Glyptotherium

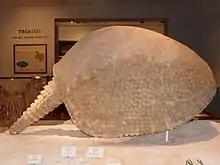

"Glyptotherium" is traditionally thought to consume wet, riparian herbs. The genus was mainly a grazer but also had a mixed diet of C3 and C4 plants based on isotope analyses of dental specimens recovered from the Late Pleistocene Cedral locality in San Luis Potosí, México. The locality preserves C4 plants from the families Poacea, Amaranthacea and Quenopodiacea, meaning that they were possible food sources for "Glyptotherium". Cedral specifically was an area with hot springs and open grasslands next to them, suggesting that "Glyptotherium" fed in grasslands near water sources, like the feeding habits of modern capybaras. Additional isotopic analysis of "Glyptotherium" and the giant ground sloth "Eremotherium" found the two to have similar isotopic levels to the extant amphibious "Hippopotamus", indicating that they were semi-aquatic herbivores that fed on aquatic plants. Additional studies of dental specimens from eastern Brazil suggest that the "Glyptotherium" were grazers in moist, lowland tropical to subtropical habitats along rivers or water sources, supporting the semi-aquatic "Glyptotherium" hypothesis. Additional isotopic evidence from Brazil suggests that fruits were also part of "Glyptotherium" diets, though only around 20% total. "Glyptotherium" and all other glyptodonts had hypsodont teeth, high-crowned teeth with rough, flat surfaces adapted for grinding and crushing, that were adapted to break down gritty, fibrous material like grasses. This diet for "Glyptotherium" contrasts with those surmised for their relatives Pampatheres, which have been considered insectivores or grazers. Like most other xenarthrans, glyptodonts had lower energy requirements than most other mammals. They could survive with lower intake rates than other herbivores with similar mass.